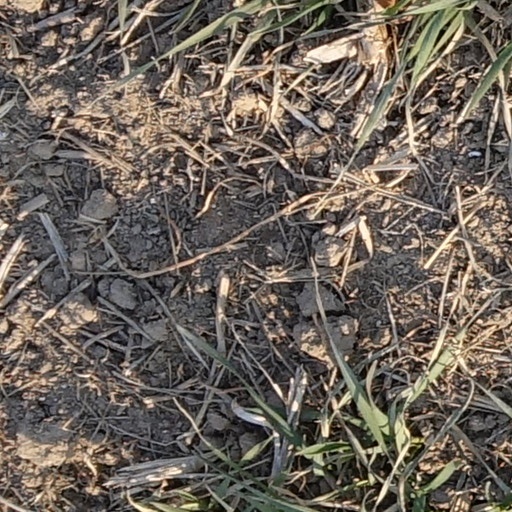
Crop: wheat